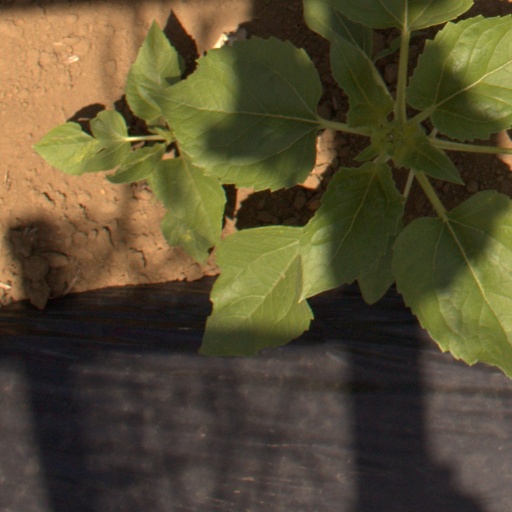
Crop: Jerusalem artichoke